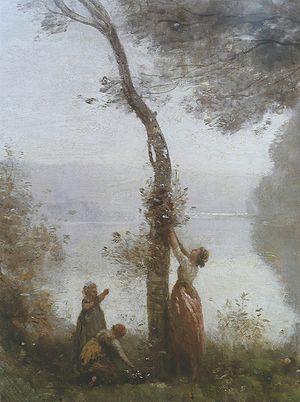
Souvenir de Mortefontaine est une huile sur toile de 1864 de l'artiste français Jean-Baptiste-Camille Corot. Généralement reconnu comme un de ses chefs-d'œuvre, il fait partie des œuvres les plus réussies de Corot, une des plus poétiques. Le tableau est conservé au musée du Louvre.